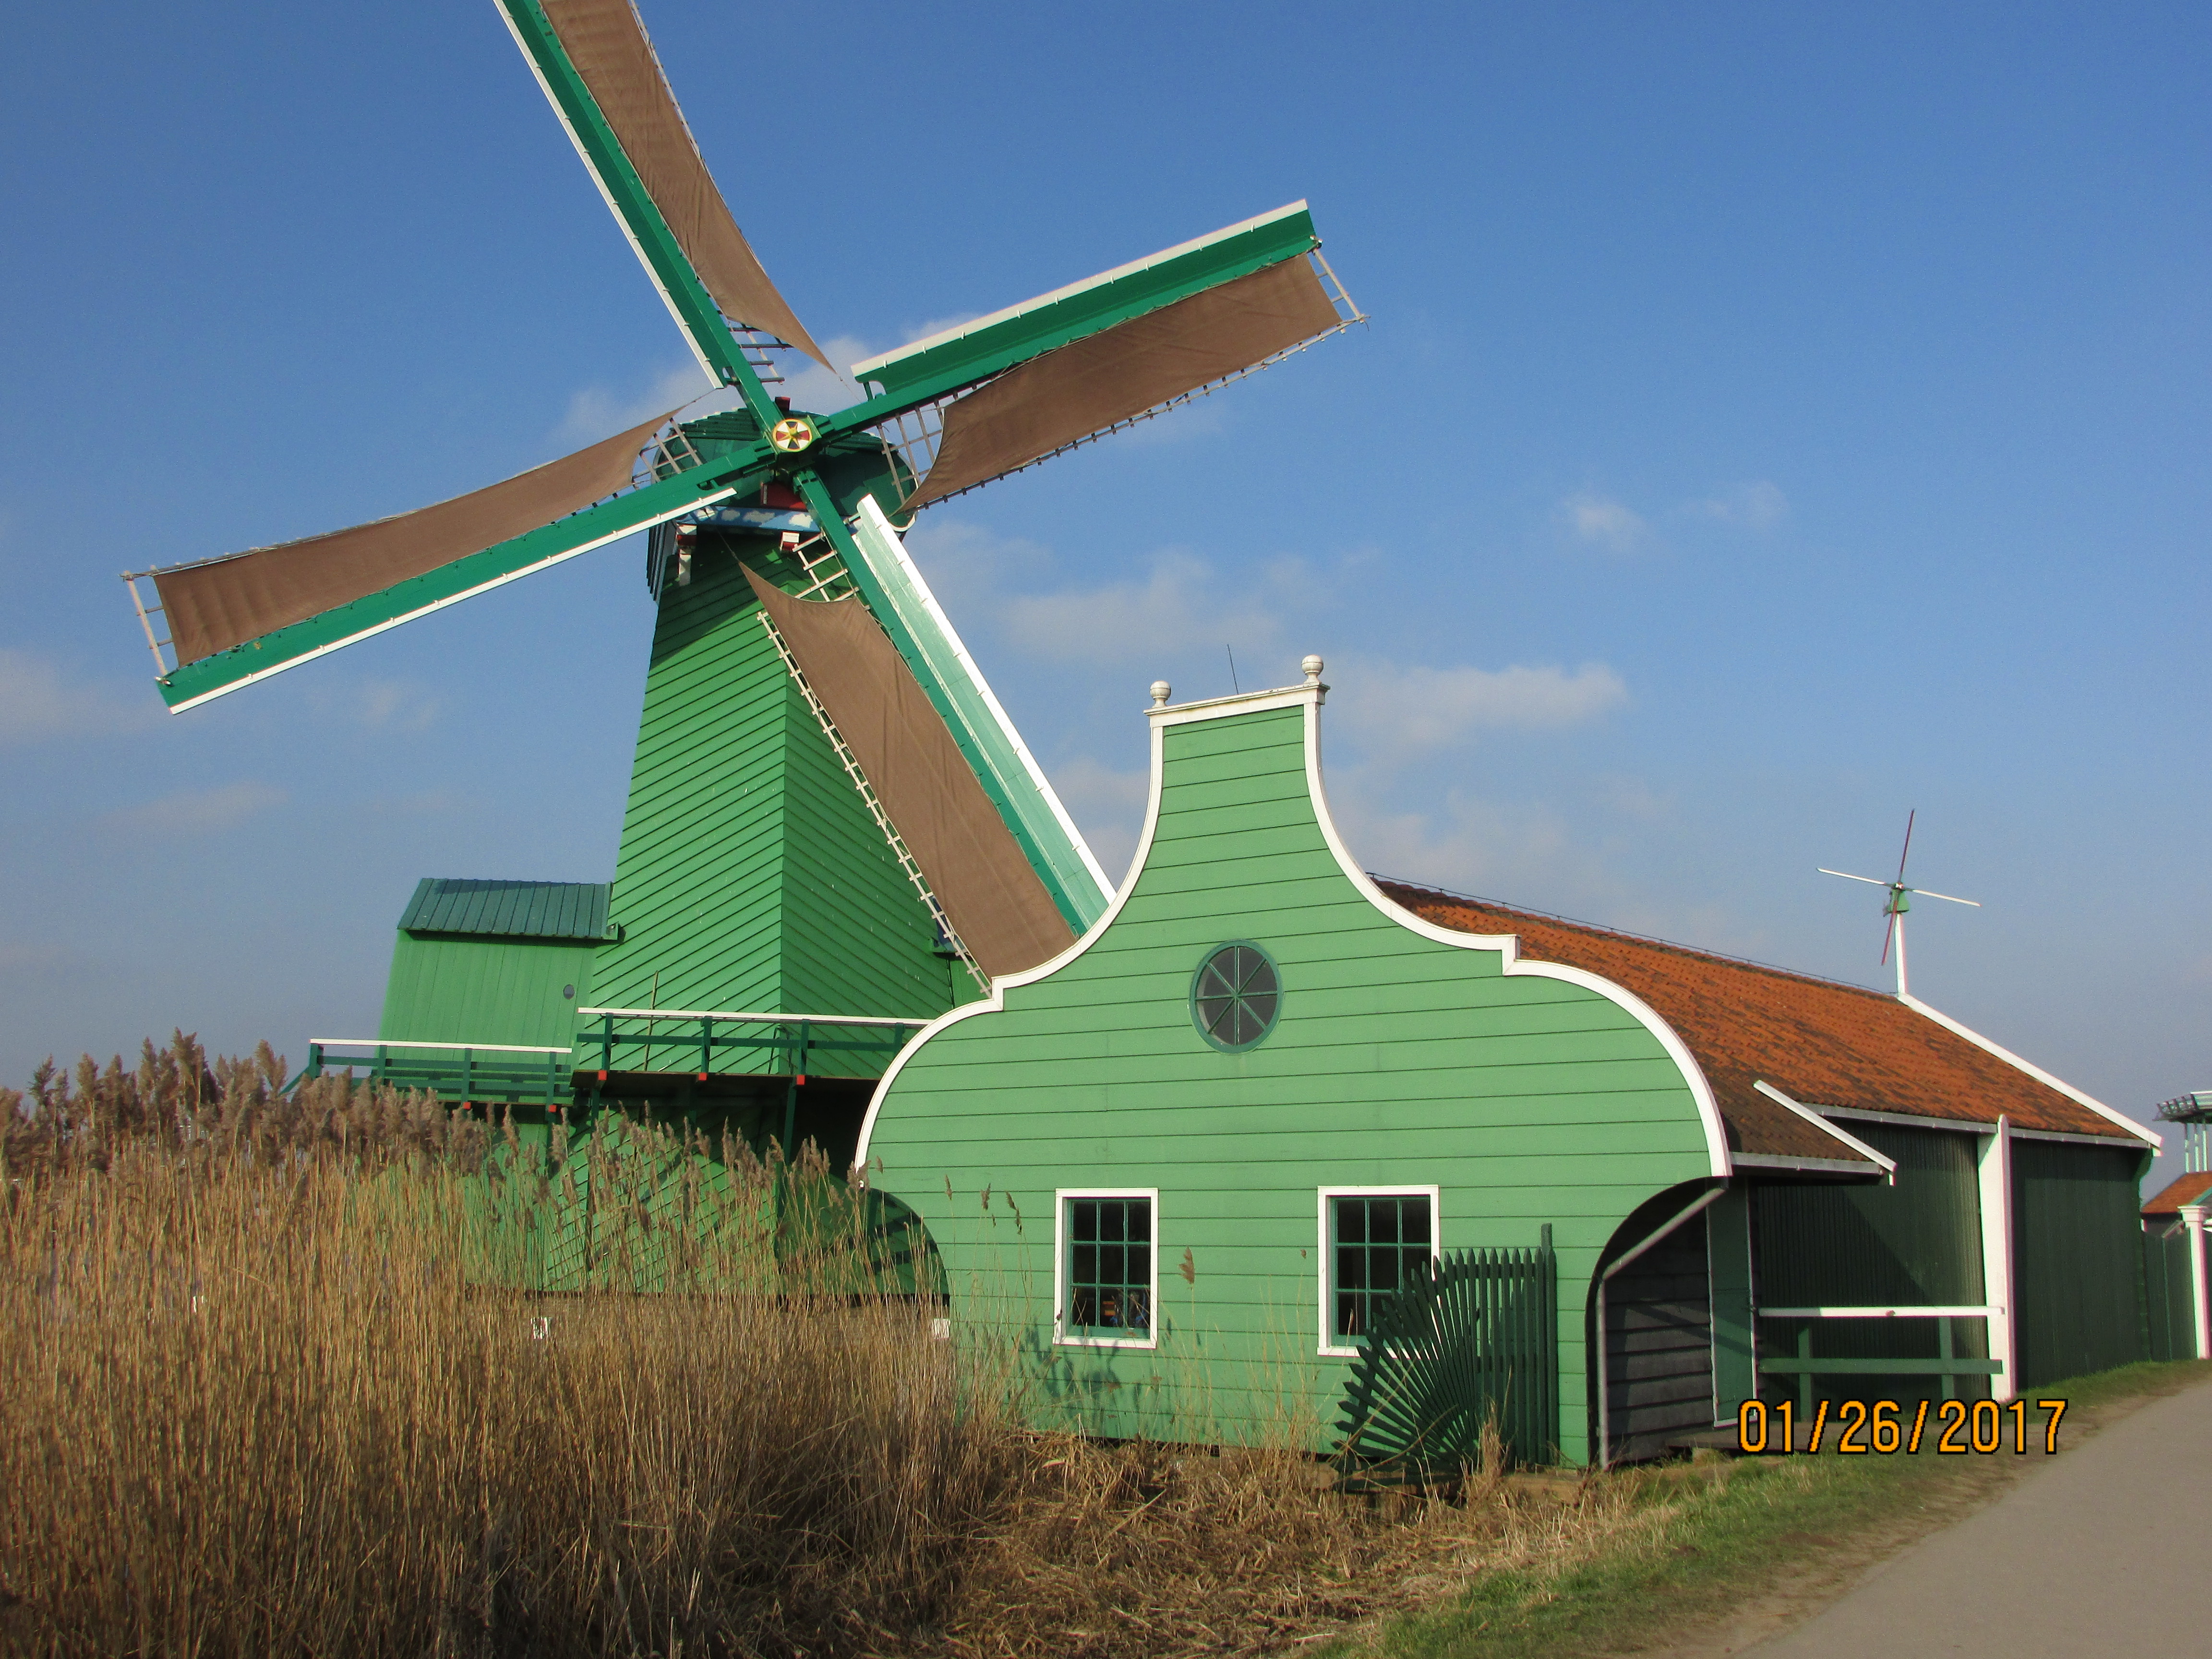
windmill, wind turbine, wind farm, wind, mill, house, rural area, sky, building, machine, farm, roof